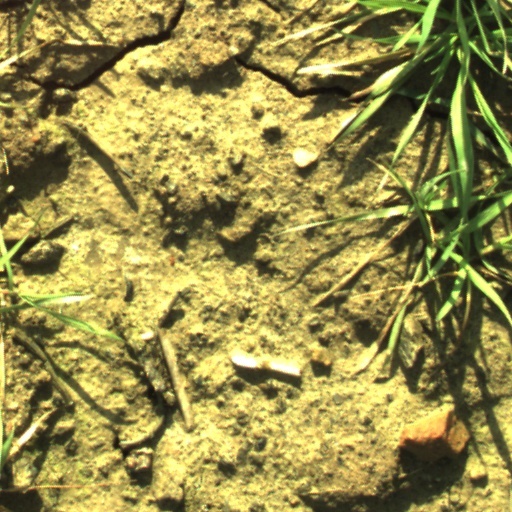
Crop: wheat